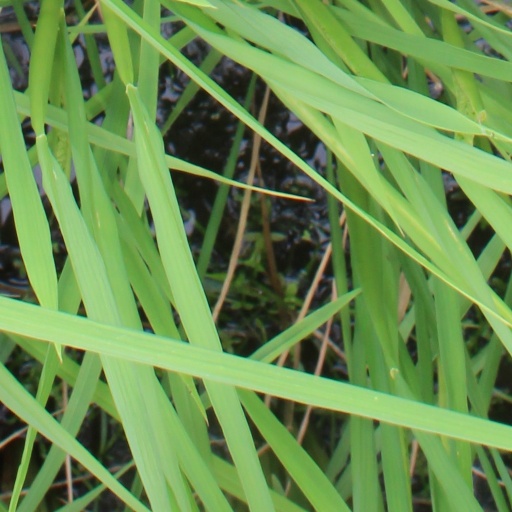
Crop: rice